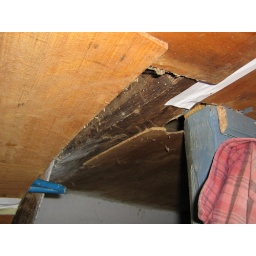
ground floor kitchen beam covered by ceiling chipboard